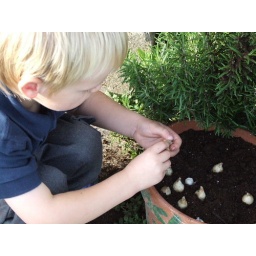
Josh planting spring bulbs in his plant pot that he painted and put his hand prints on last year.